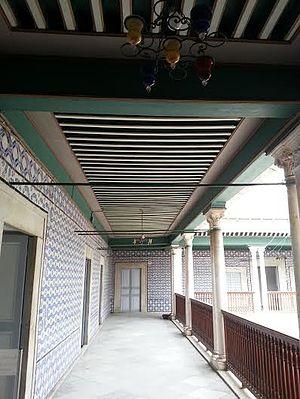
Dar Hussein - Institut National du Patrimoine العربية: دار حسين - المعهد الوطني لالتّراث
Le Dar Hussein est l'un des plus beaux palais de la médina de Tunis. Il est situé dans le quartier de Bab Menara, plus exactement au numéro 4 de la place du Château.